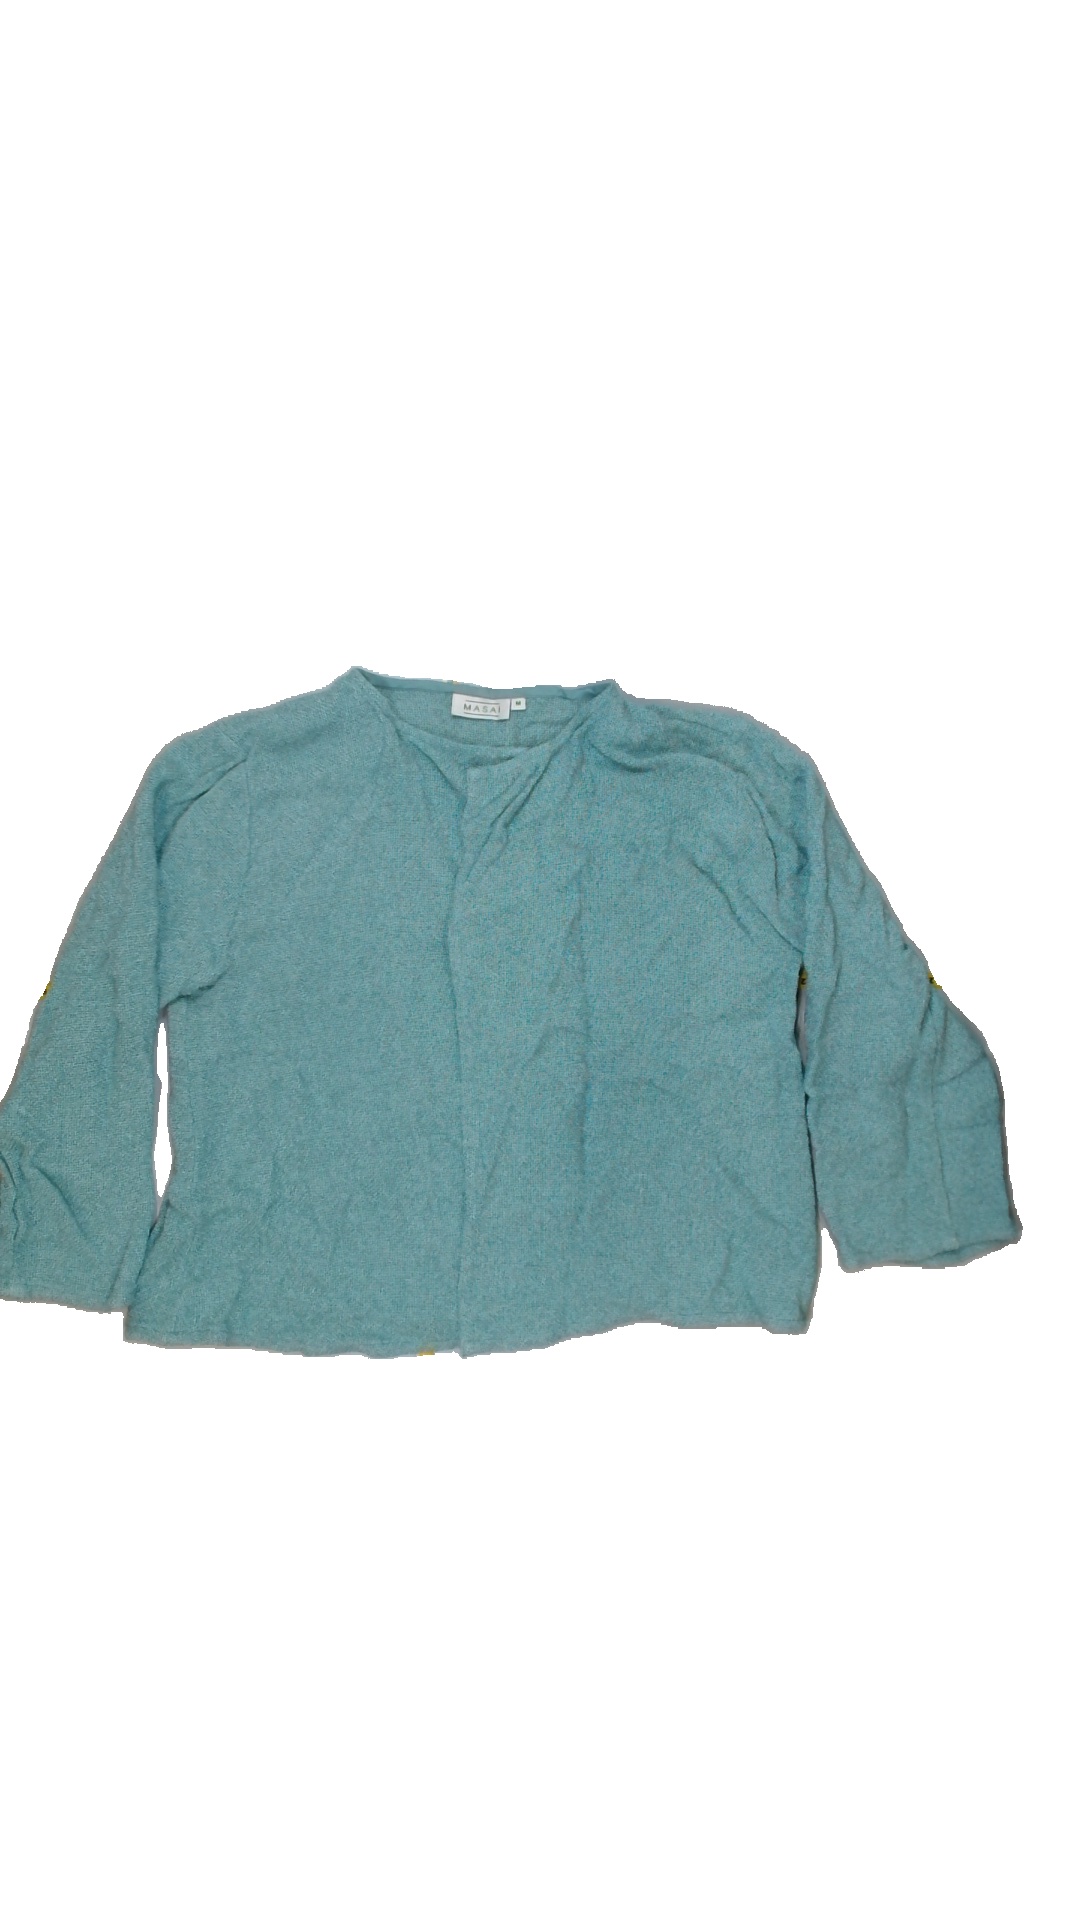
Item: Cardigan (Ladies)
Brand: Masai
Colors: Blue
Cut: Regular, None
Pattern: Plain
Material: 100%cotton
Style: No trend
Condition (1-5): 2
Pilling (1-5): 5
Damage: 1
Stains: No
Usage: Export
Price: <50